Aimée Lallement

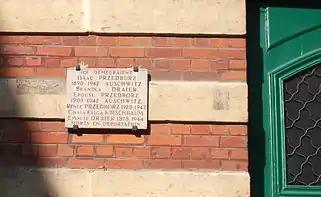
Memorial Plaque at 47 rue Tellier in Reims, France in tribute to the Przedborz family, deported and murdered in Auschwitz.

While she lived street on the road l'Ecu in Reims she was friends with the Przedborz family who lived at 47 rue des Telliers. The mother of the family, Brandla, born 20 February 1903 in Brawa, was arrested for being Jewish, held at Drancy and then deported by the convoy 11 of 27 July 1942 to Auschwitz. Her aunt Henriette Drajer, 52, born Cohen and her sister Renee, born 17 December 1928 in Metz, were arrested during an attempt to escape to the Zone Libre and interned in Drancy and deported on convoy 35 of 21 October 1942 to Auschwitz. Isaac the father, born 27 August 1890 in Lask, Poland, was arrested in his home for being Jewish, interned at Drancy and then deported by convoy 40 of 11 November 1942 to Auschwitz. None of this family returned. During the arrest of his father, Yankel fled through the roof because he was "determined not to let them take me alive" and took refuge at his friend Aimee's house. Aimee had expressed her willingness to help them after the first arrest, of their mother Brandla.